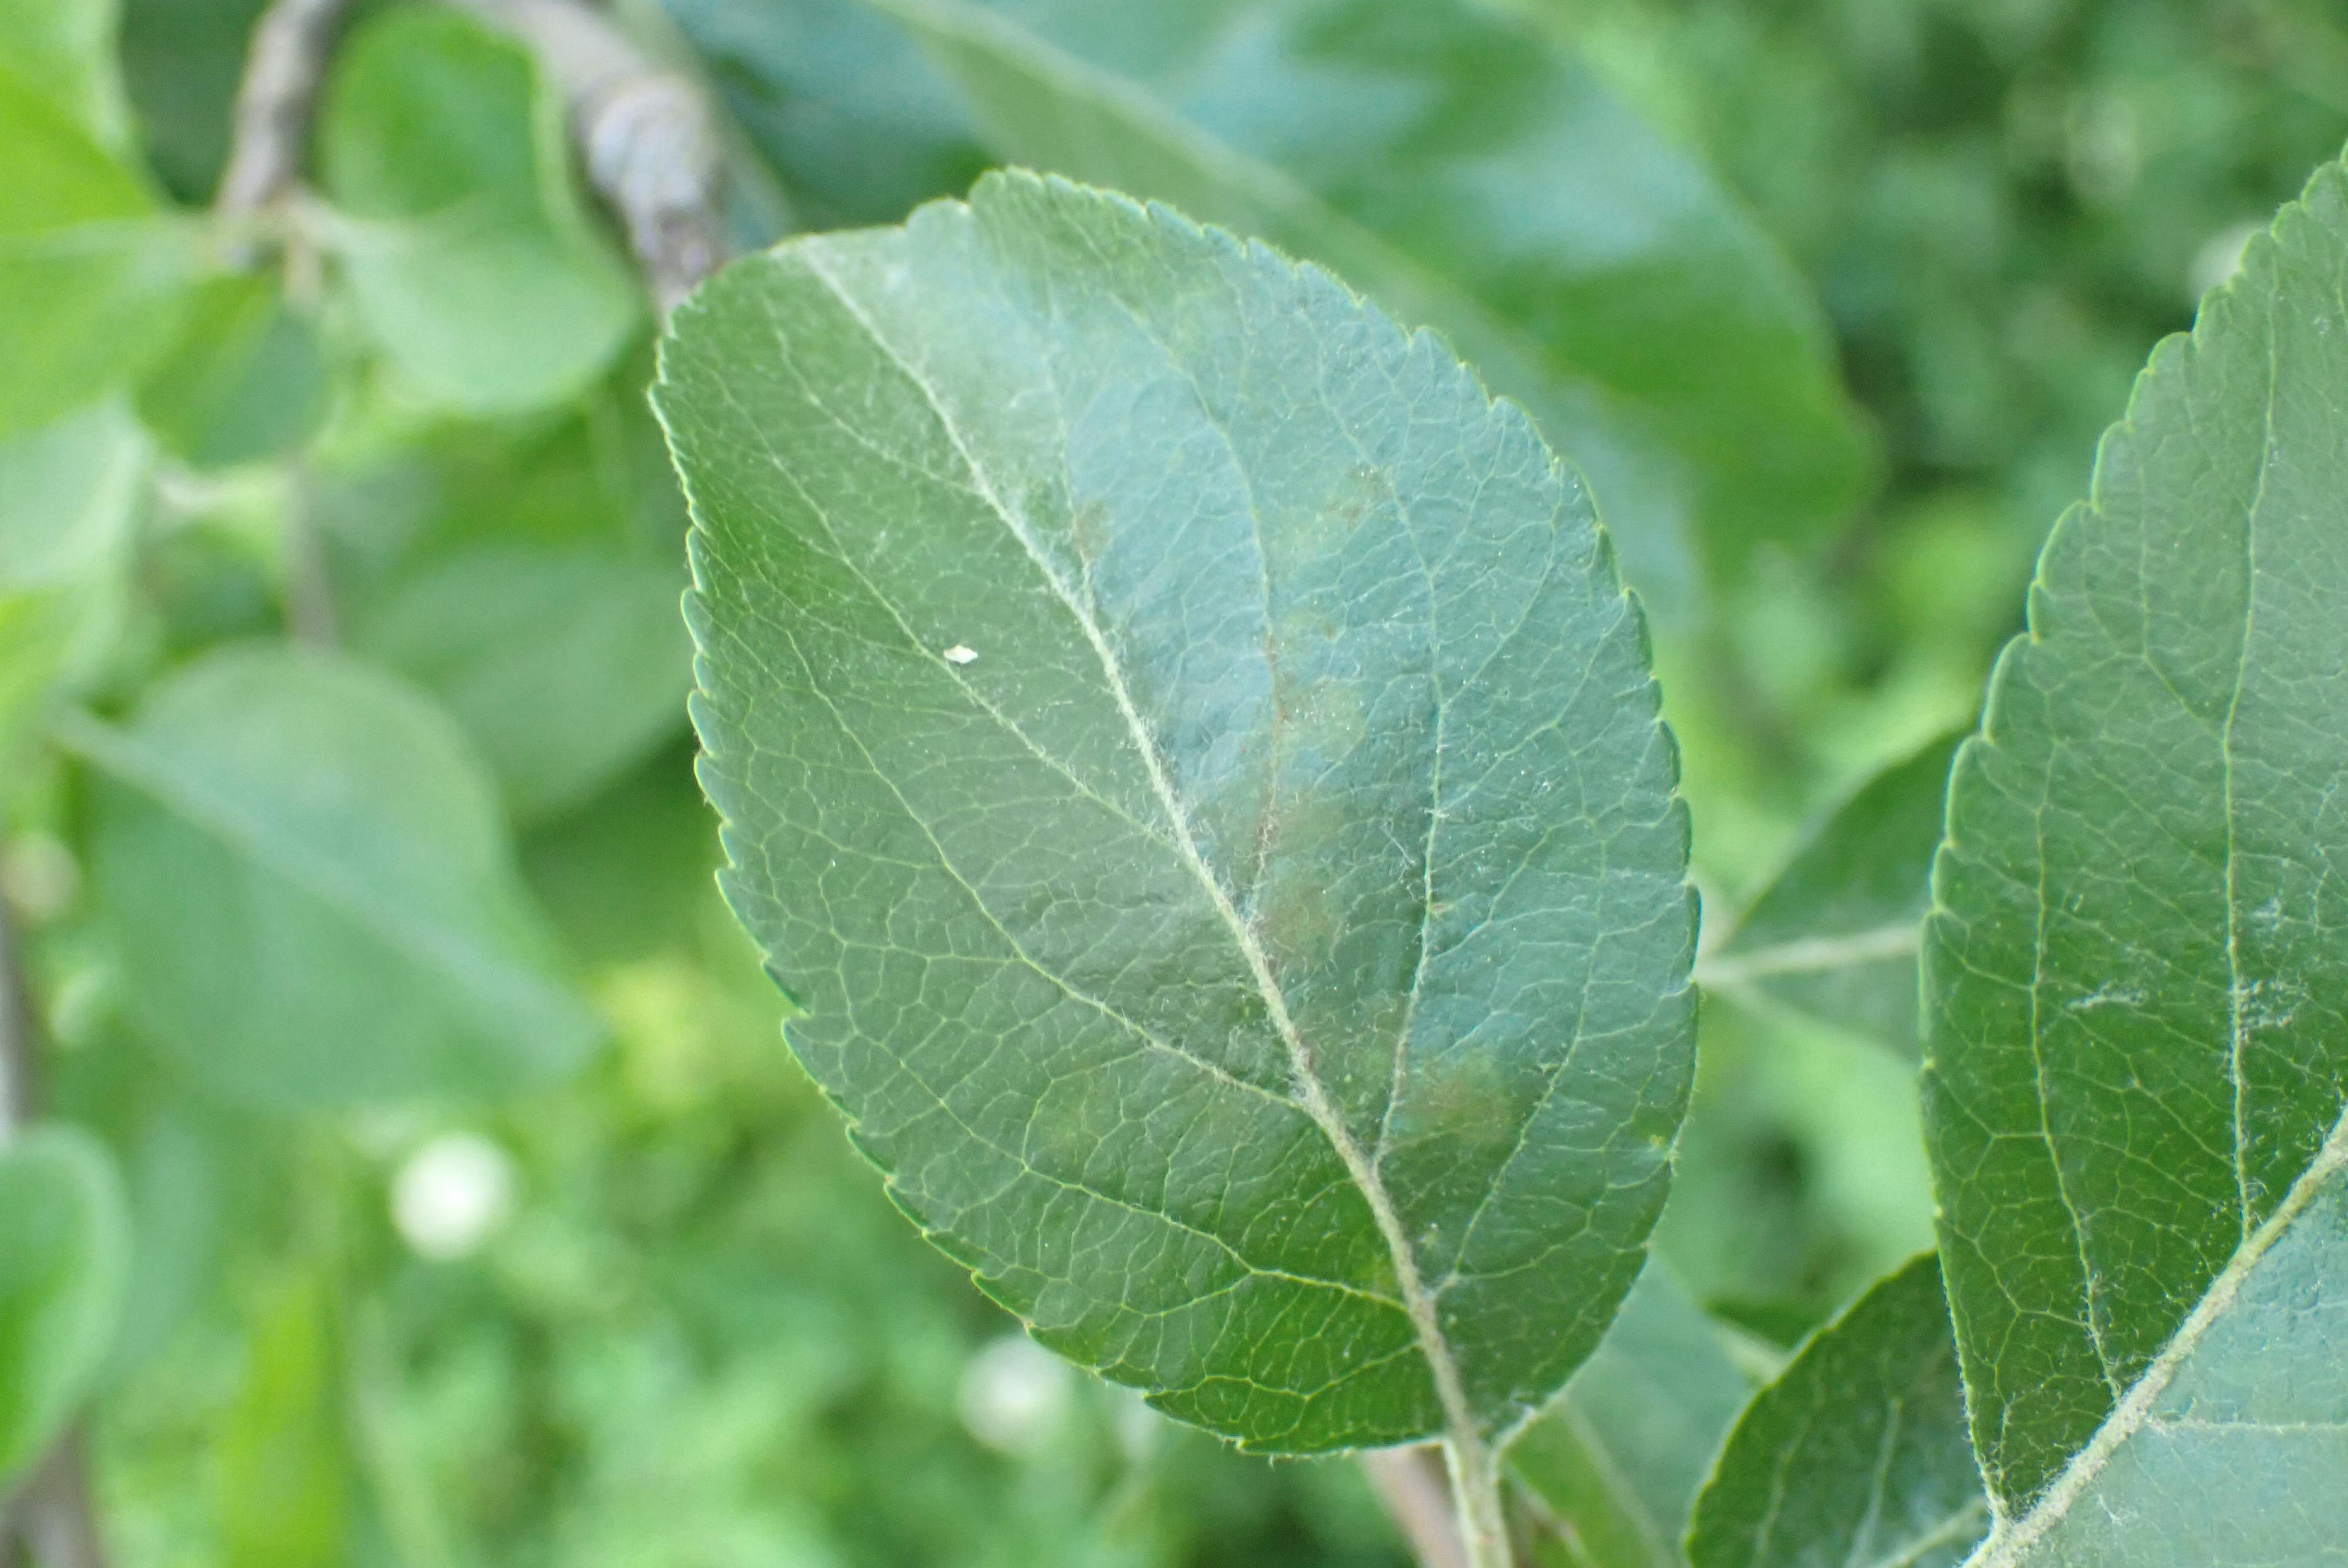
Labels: scab